CP6 (classification)

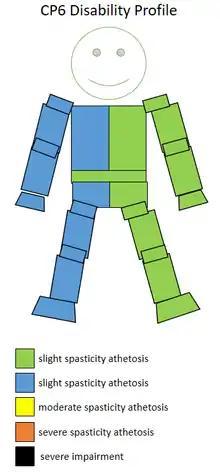
The spasticity athetosis level and location of a CP6 sportsperson.

Cerebral Palsy-International Sports and Recreation Association defined this class in January 2005 as, "Athetoid or Ataxic - Moderate involvement The athlete ambulates without assistive devices. Athetosis is the most prevalent factor, although some ambulant spastic quadriplegics (i.e. more arm involvement than in ambulant diplegics), may fit this Class. Athetosis means unsteady (writhing), not having the capability to remain still. All four limbs will usually show functional involvement in sports movements. Class 6 athletes have more control problems in upper limbs than Class 5 athletes, although the former usually have better function in lower limbs particularly when running. Lower Extremities-Function can vary considerably depending on the sports skill involved, from poor, laboured, slow walking to a running gait, which often shows better mechanics. There can be a marked contrast between the walking athetoid with inco-ordinated gait and the smooth even paced co-ordinated running/cycling action. Cyclical movements however are much better performed like cycling, running and free-style swimming Balance-May have good dynamic balance compared with static balance. Spasticity is common in Class 6 athletes and should not be a reason for placement in Class 5. Upper Extremities and Hand Control-Grasp and release can be significantly affected when throwing in the moderate to severe athetoid athlete. The more spasticity present the greater the limits on follow through and maintenance of balance after throwing. "